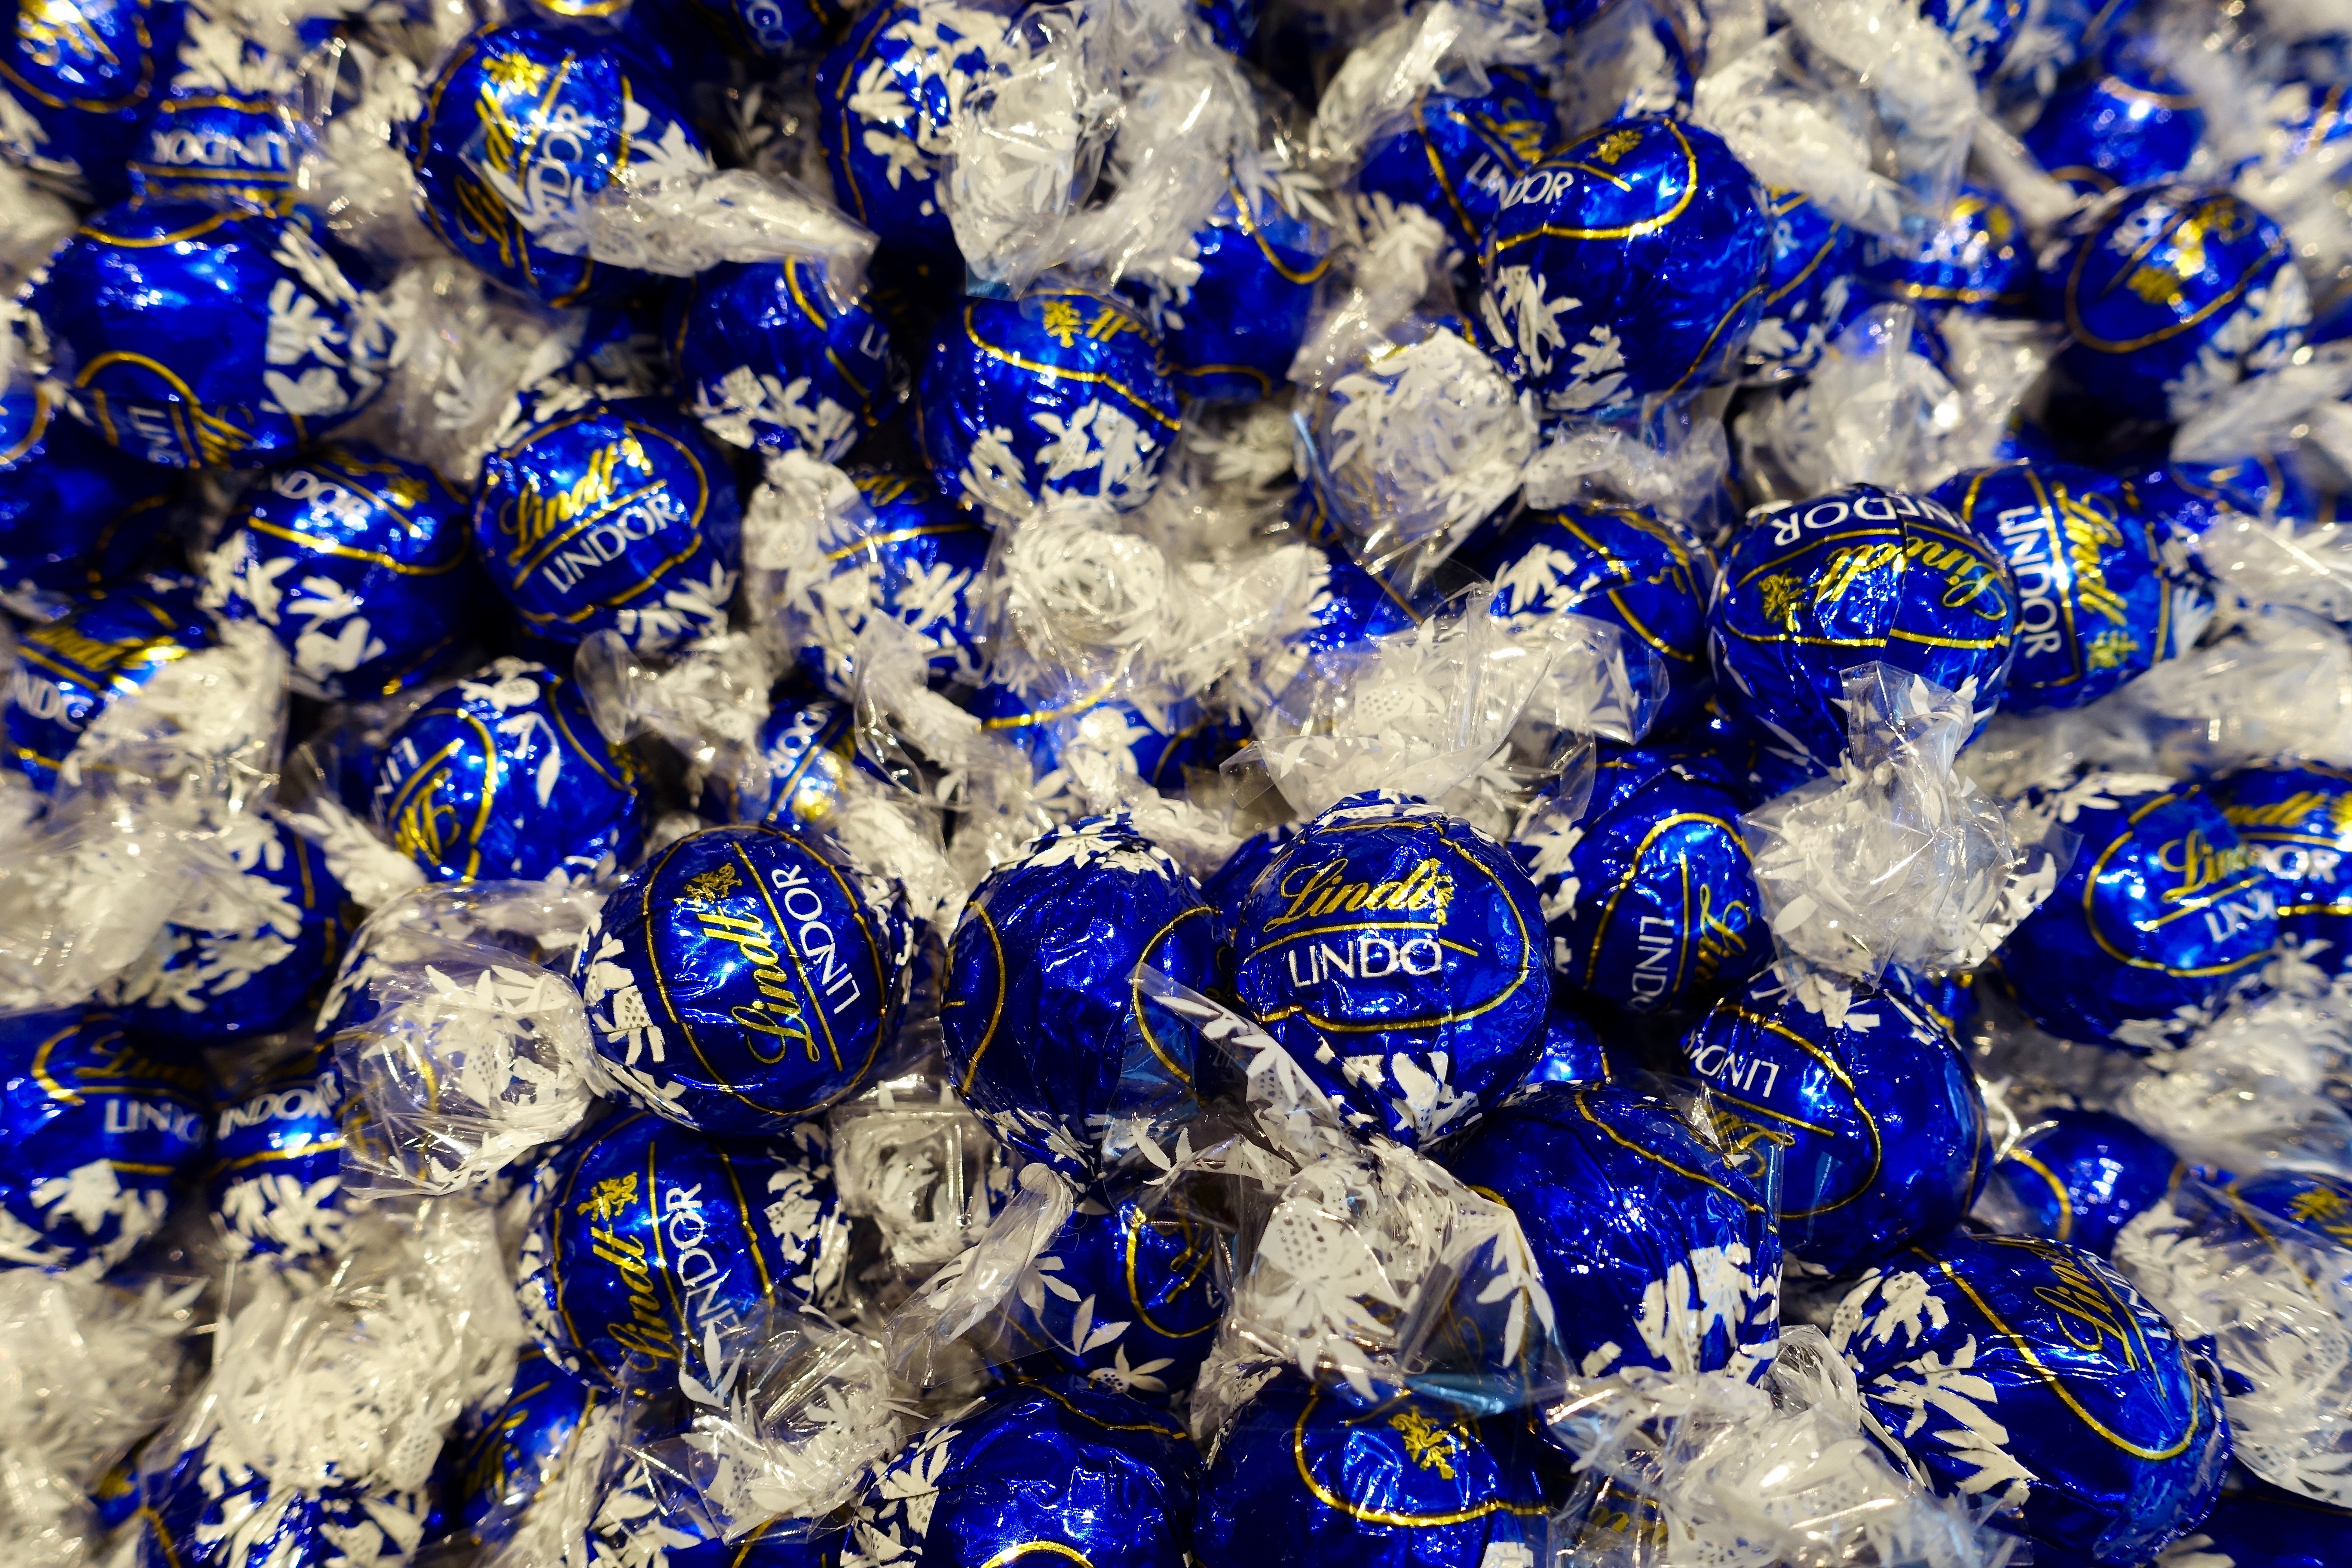
flower, blue, chocolate, coral, jewellery, art, sweets, candy, crystal, balls, wrapped, fashion accessory